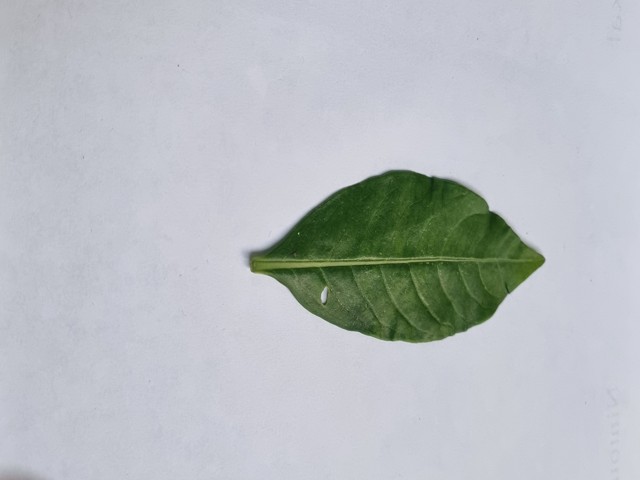
Plant: sarpagandha